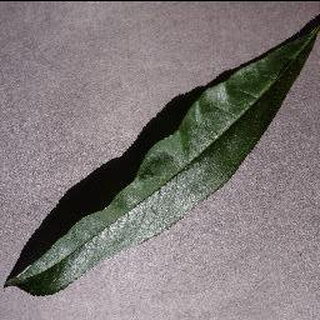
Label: healthy_peach